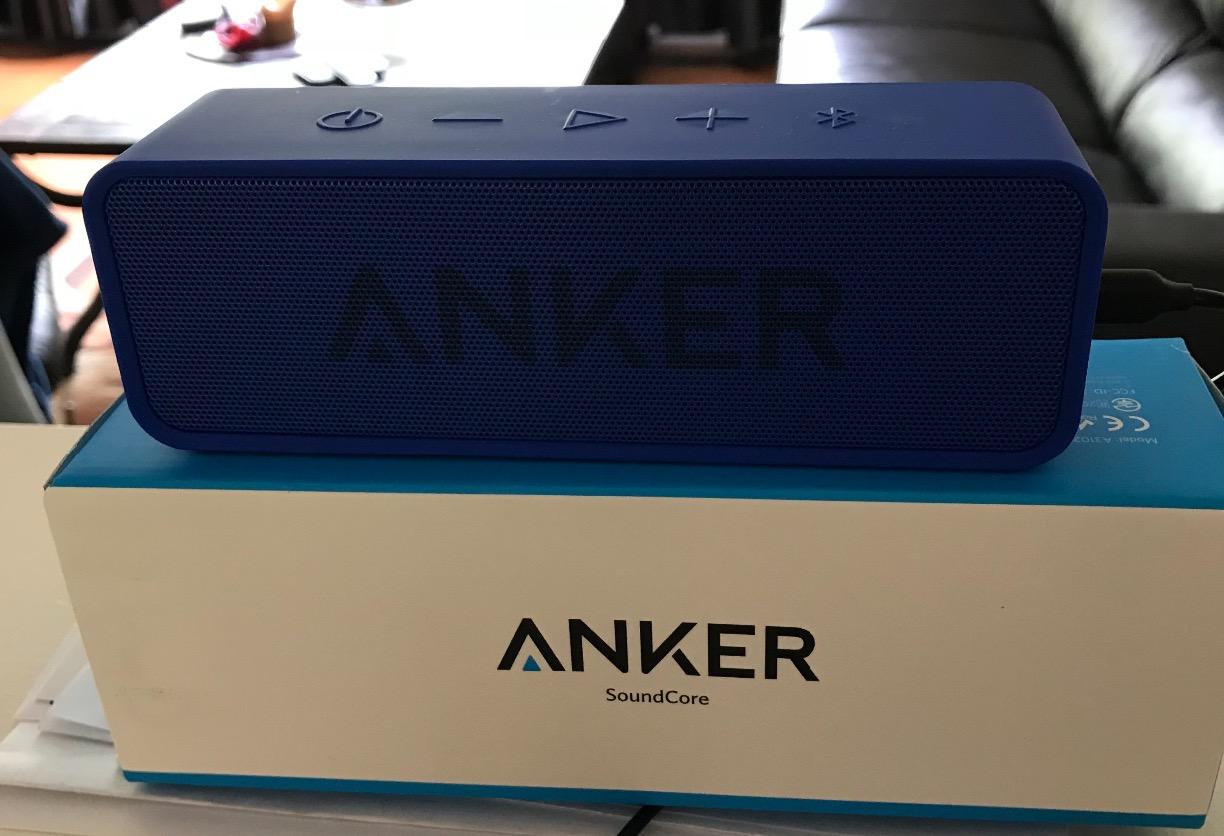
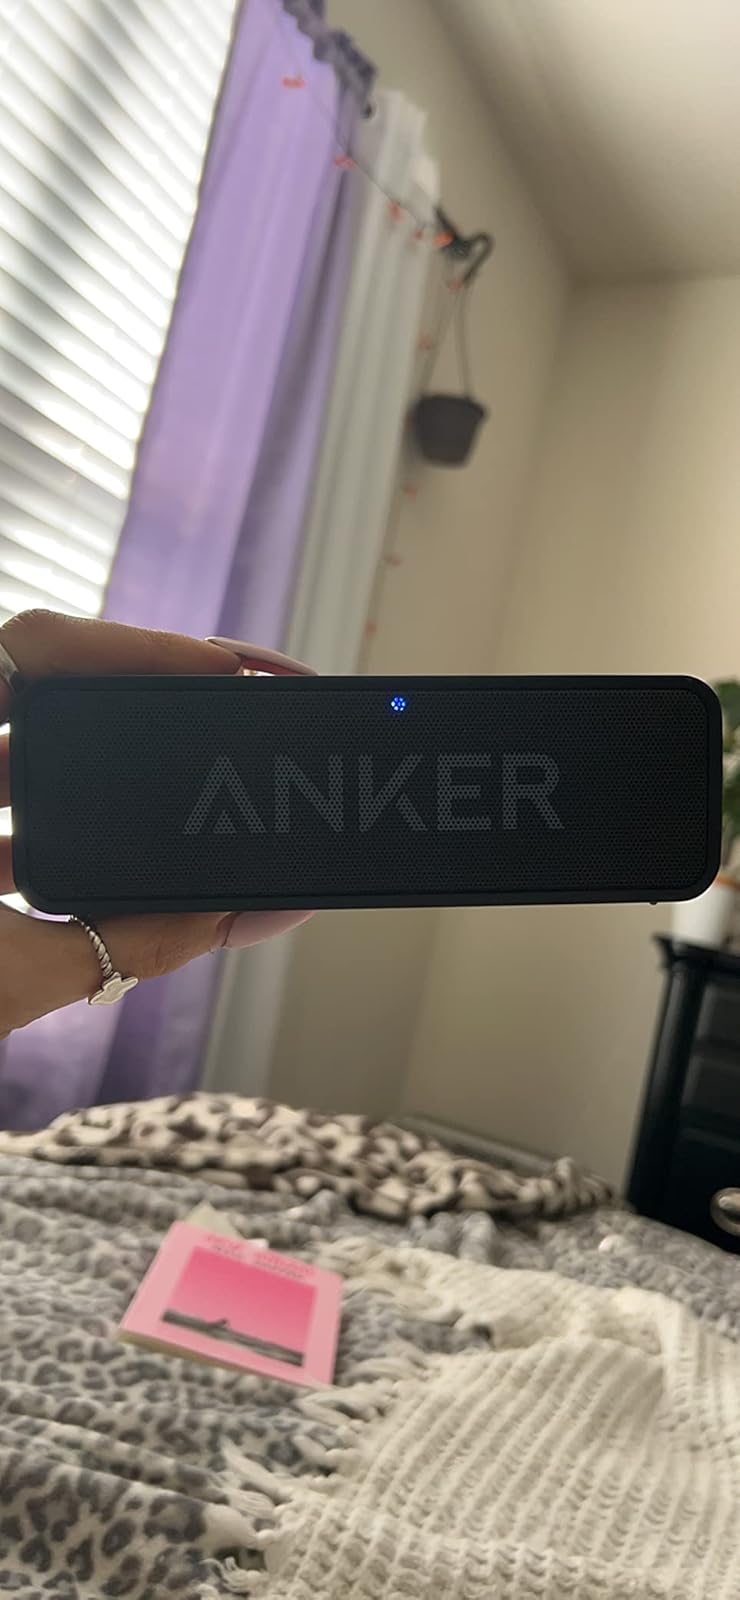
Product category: speaker
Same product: no